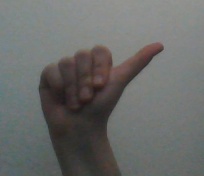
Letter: dhad